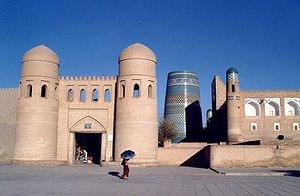
Khiva
Khiva
Khiva var hovedstaden i Khwarezm og i Khiva-khanatet og er i dag en del af provinsen Khorezm i Usbekistan.